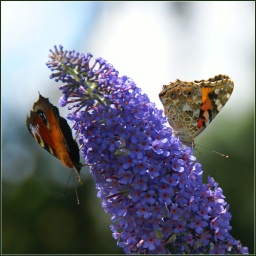
it's better to have two butterflies on a flower in stead of ten in the air.........;-)!